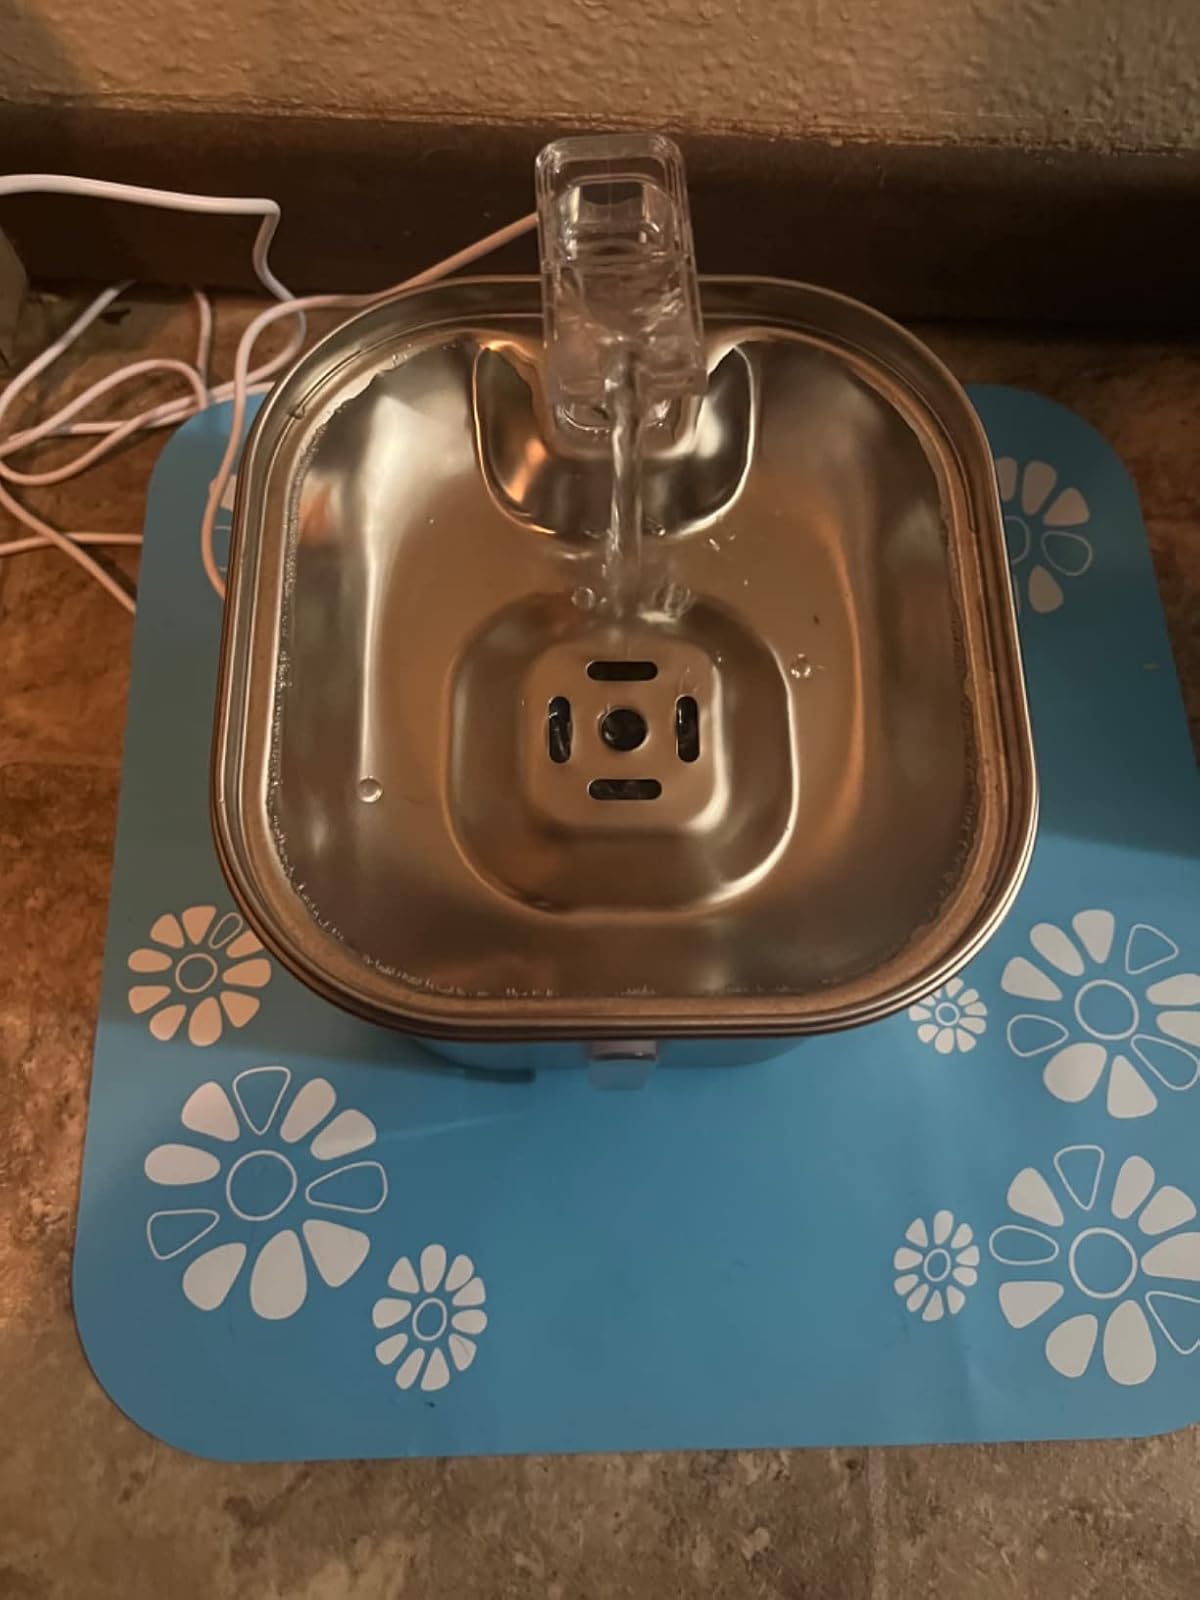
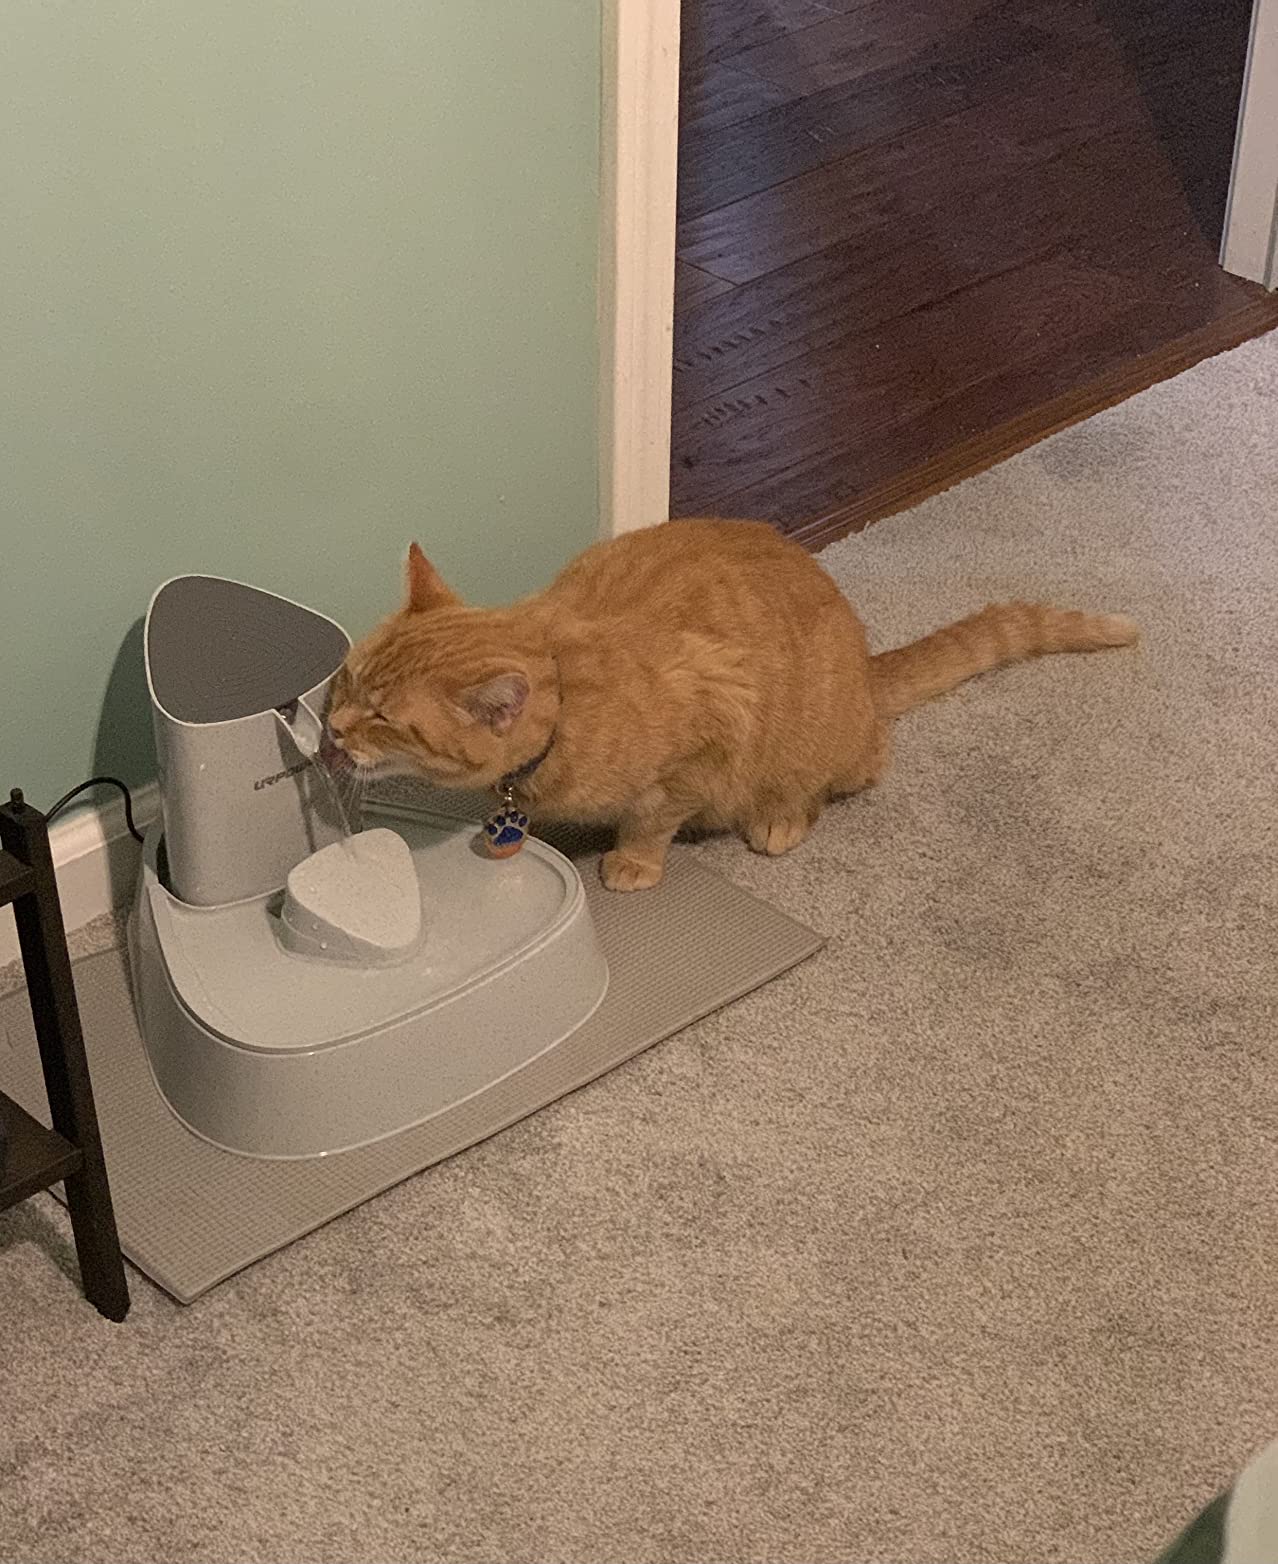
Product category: items_bowl
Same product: no